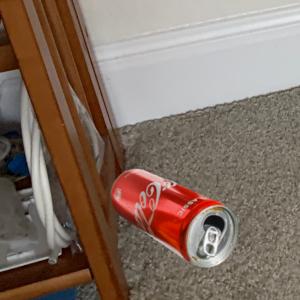
Label: cans